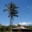
Label: palm_tree